Pax airship disaster

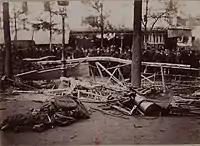
The wreckage of the airship.

The flames first erupted from the engine, soon enveloping the entire aircraft. The wreckage fell in front of house n. 79, on Maine Avenue, with the nacelle where the aeronauts were located crashing through the ceiling and coming to a stop inside a couple's bedroom. The bed was located on the opposite side of the room, which saved the lives of the residents who were sleeping at the time.